Saint-Denis, Réunion

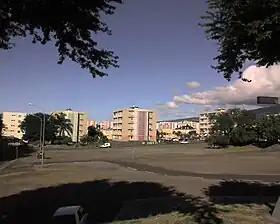
Le Chaudron public housing projects in the city of Saint-Denis in the 2000s.

In 1991, that social tension exploded after the authorities decided to close a TV station, , which was broadcasting pirated B movies (action films and erotic movies in particular) and Reunionese Creole talk shows, particularly popular among low-income people. Télé Free Dom had been broadcasting from its studios in Saint-Denis without a license for more than 4 years when CSA, France's electronic media regulatory authority, ordered it to cease operations. Despite protests from its viewers incited by the founder and owner of Télé Free Dom, a metropolitan Frenchman, the French government instructed the prefect of Réunion to seize the transmitter of the TV station on 24 February 1991. A month of riots throughout the city ensued after Télé Free Dom went off air, with their epicenter in the large projects of Le Chaudron built in the 1960s and 1970s.